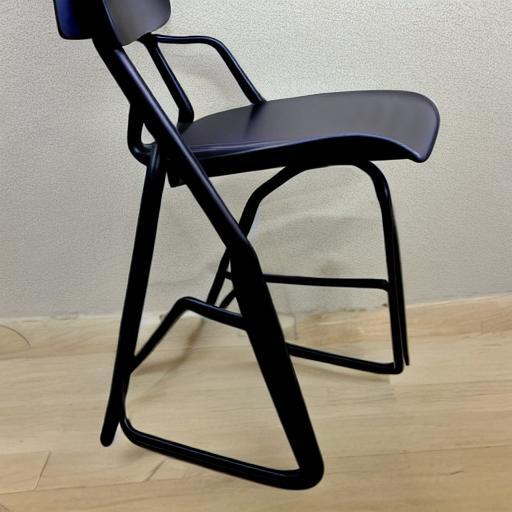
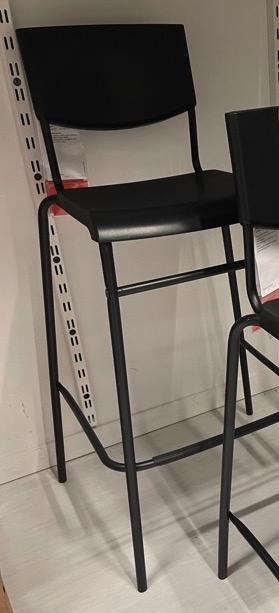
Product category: stool
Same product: no